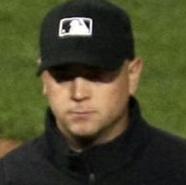
Age: 32